An Honest Liar

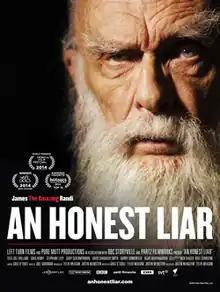
Theatrical release poster

An Honest Liar is a 2014 biographical feature film documentary, directed and produced by Justin Weinstein and Tyler Measom, written by Weinstein, Greg O'Toole and Measom, produced through Left Turn Films, Pure Mutt Productions and Part2 Filmworks, and distributed by Abramorama. The film documents the life of former magician, escape artist, and skeptical educator James Randi, in particular the investigations through which he publicly exposed psychics, faith healers, and con-artists. The film also focuses on Randi's relationship with his partner of 25 years, José Alvarez, who at the time of filming, had been discovered to be living under a false identity, calling into question "whether Randi was the deceiver or the deceived."